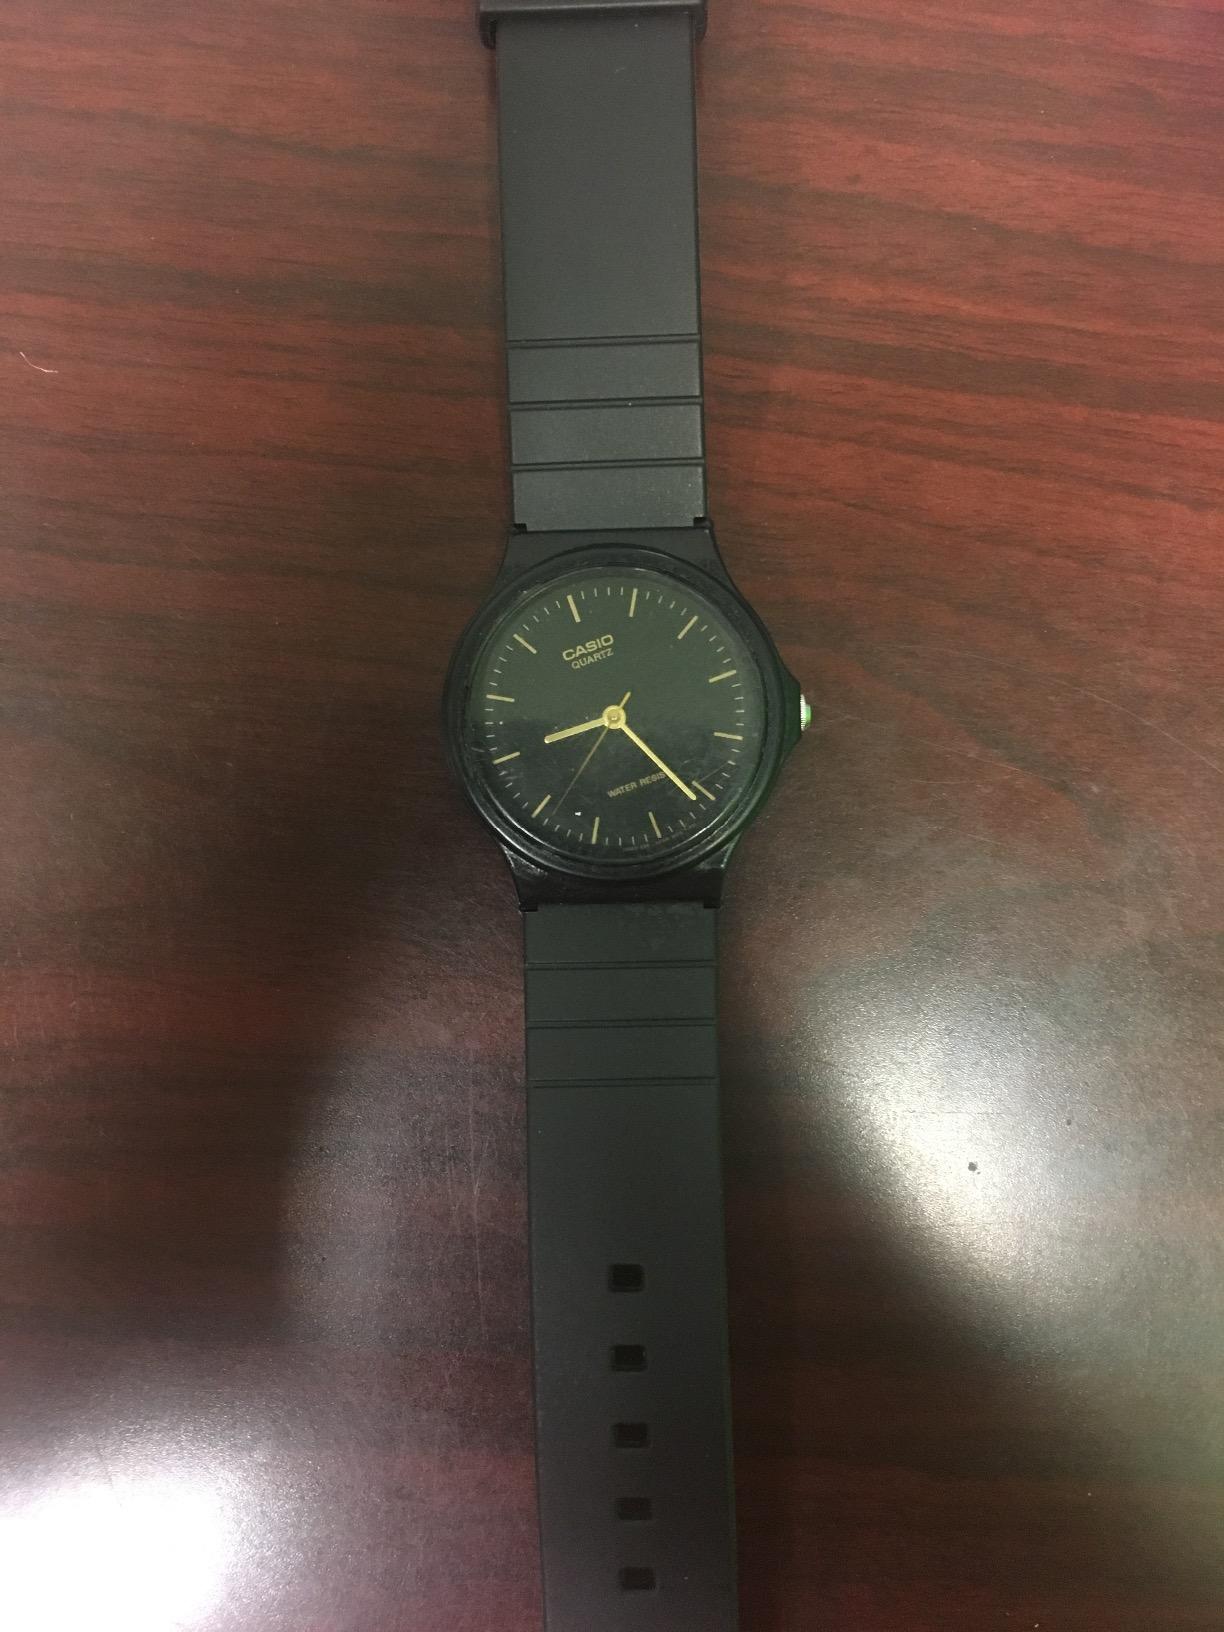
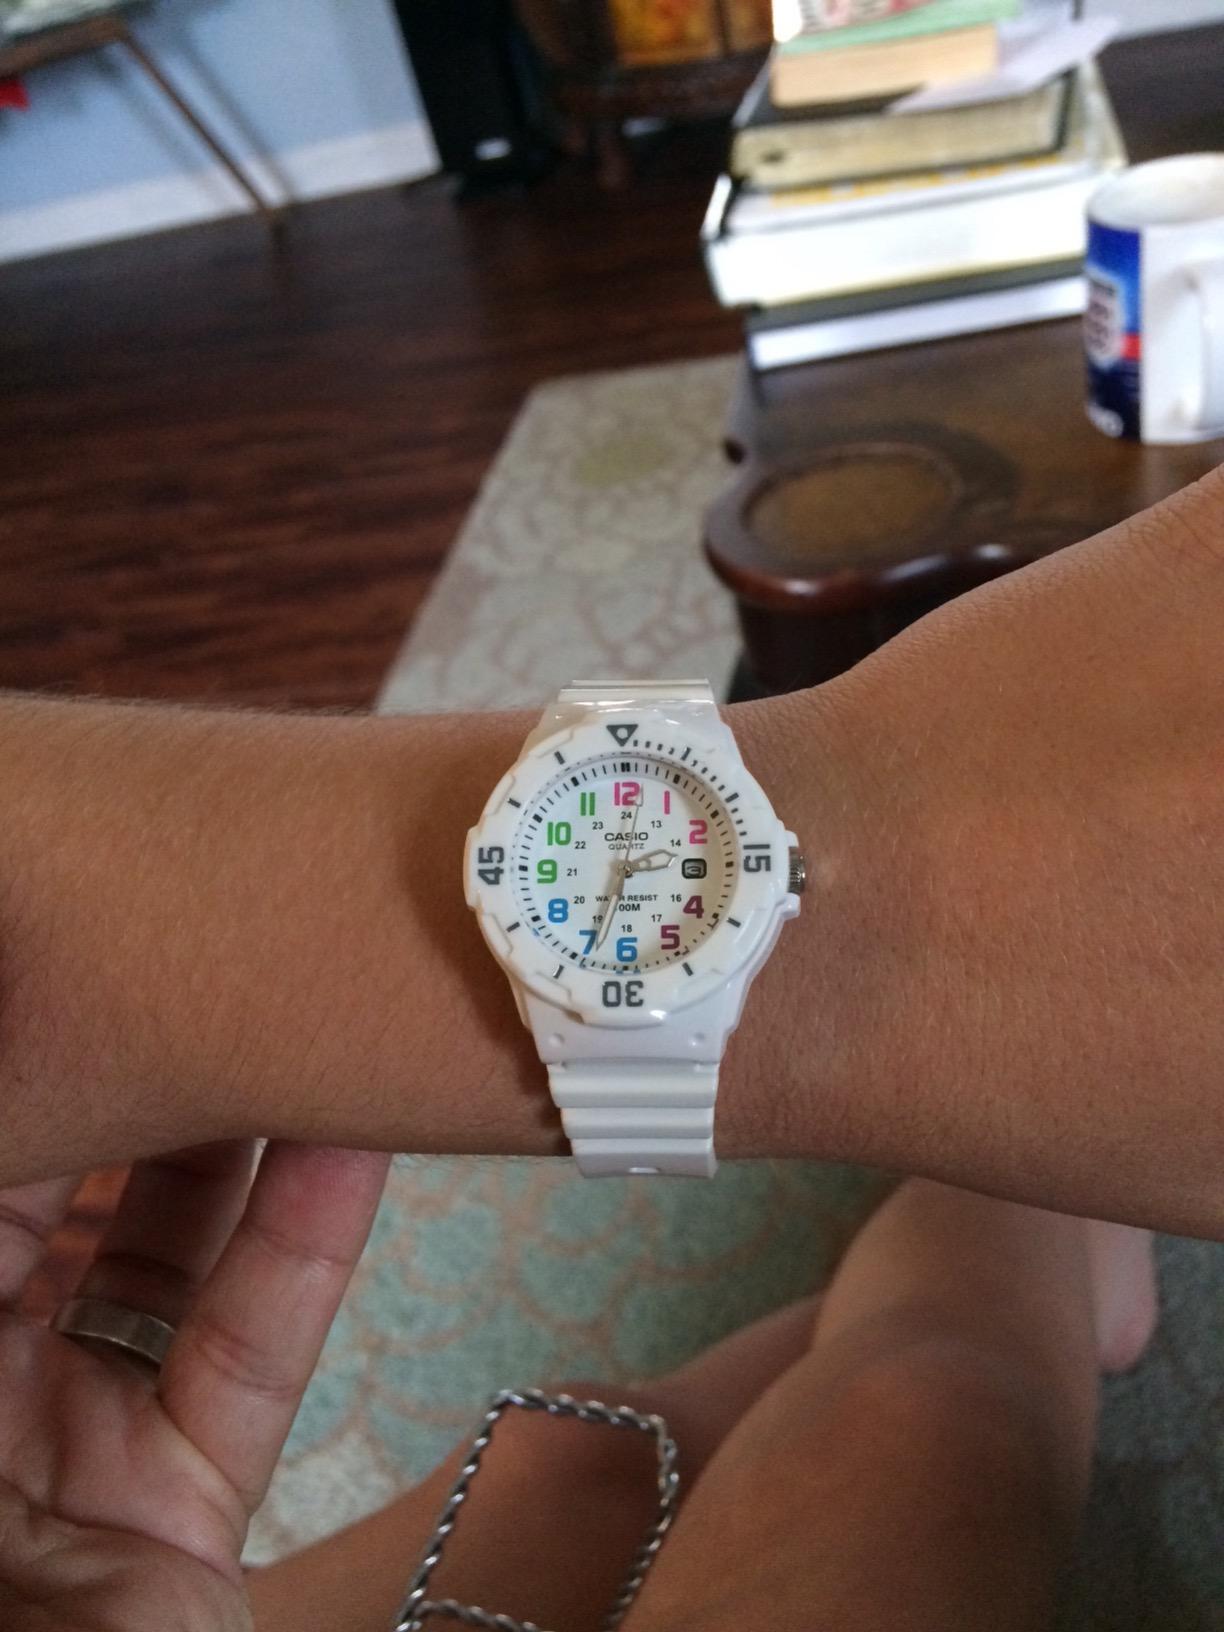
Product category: accessories_watch
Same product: no